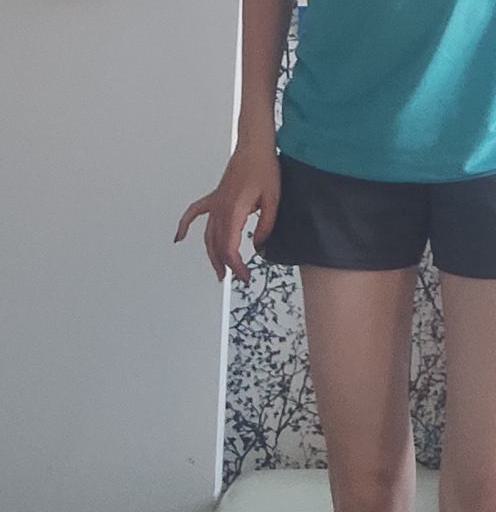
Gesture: no_gesture